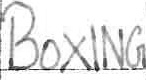
Label: boxing